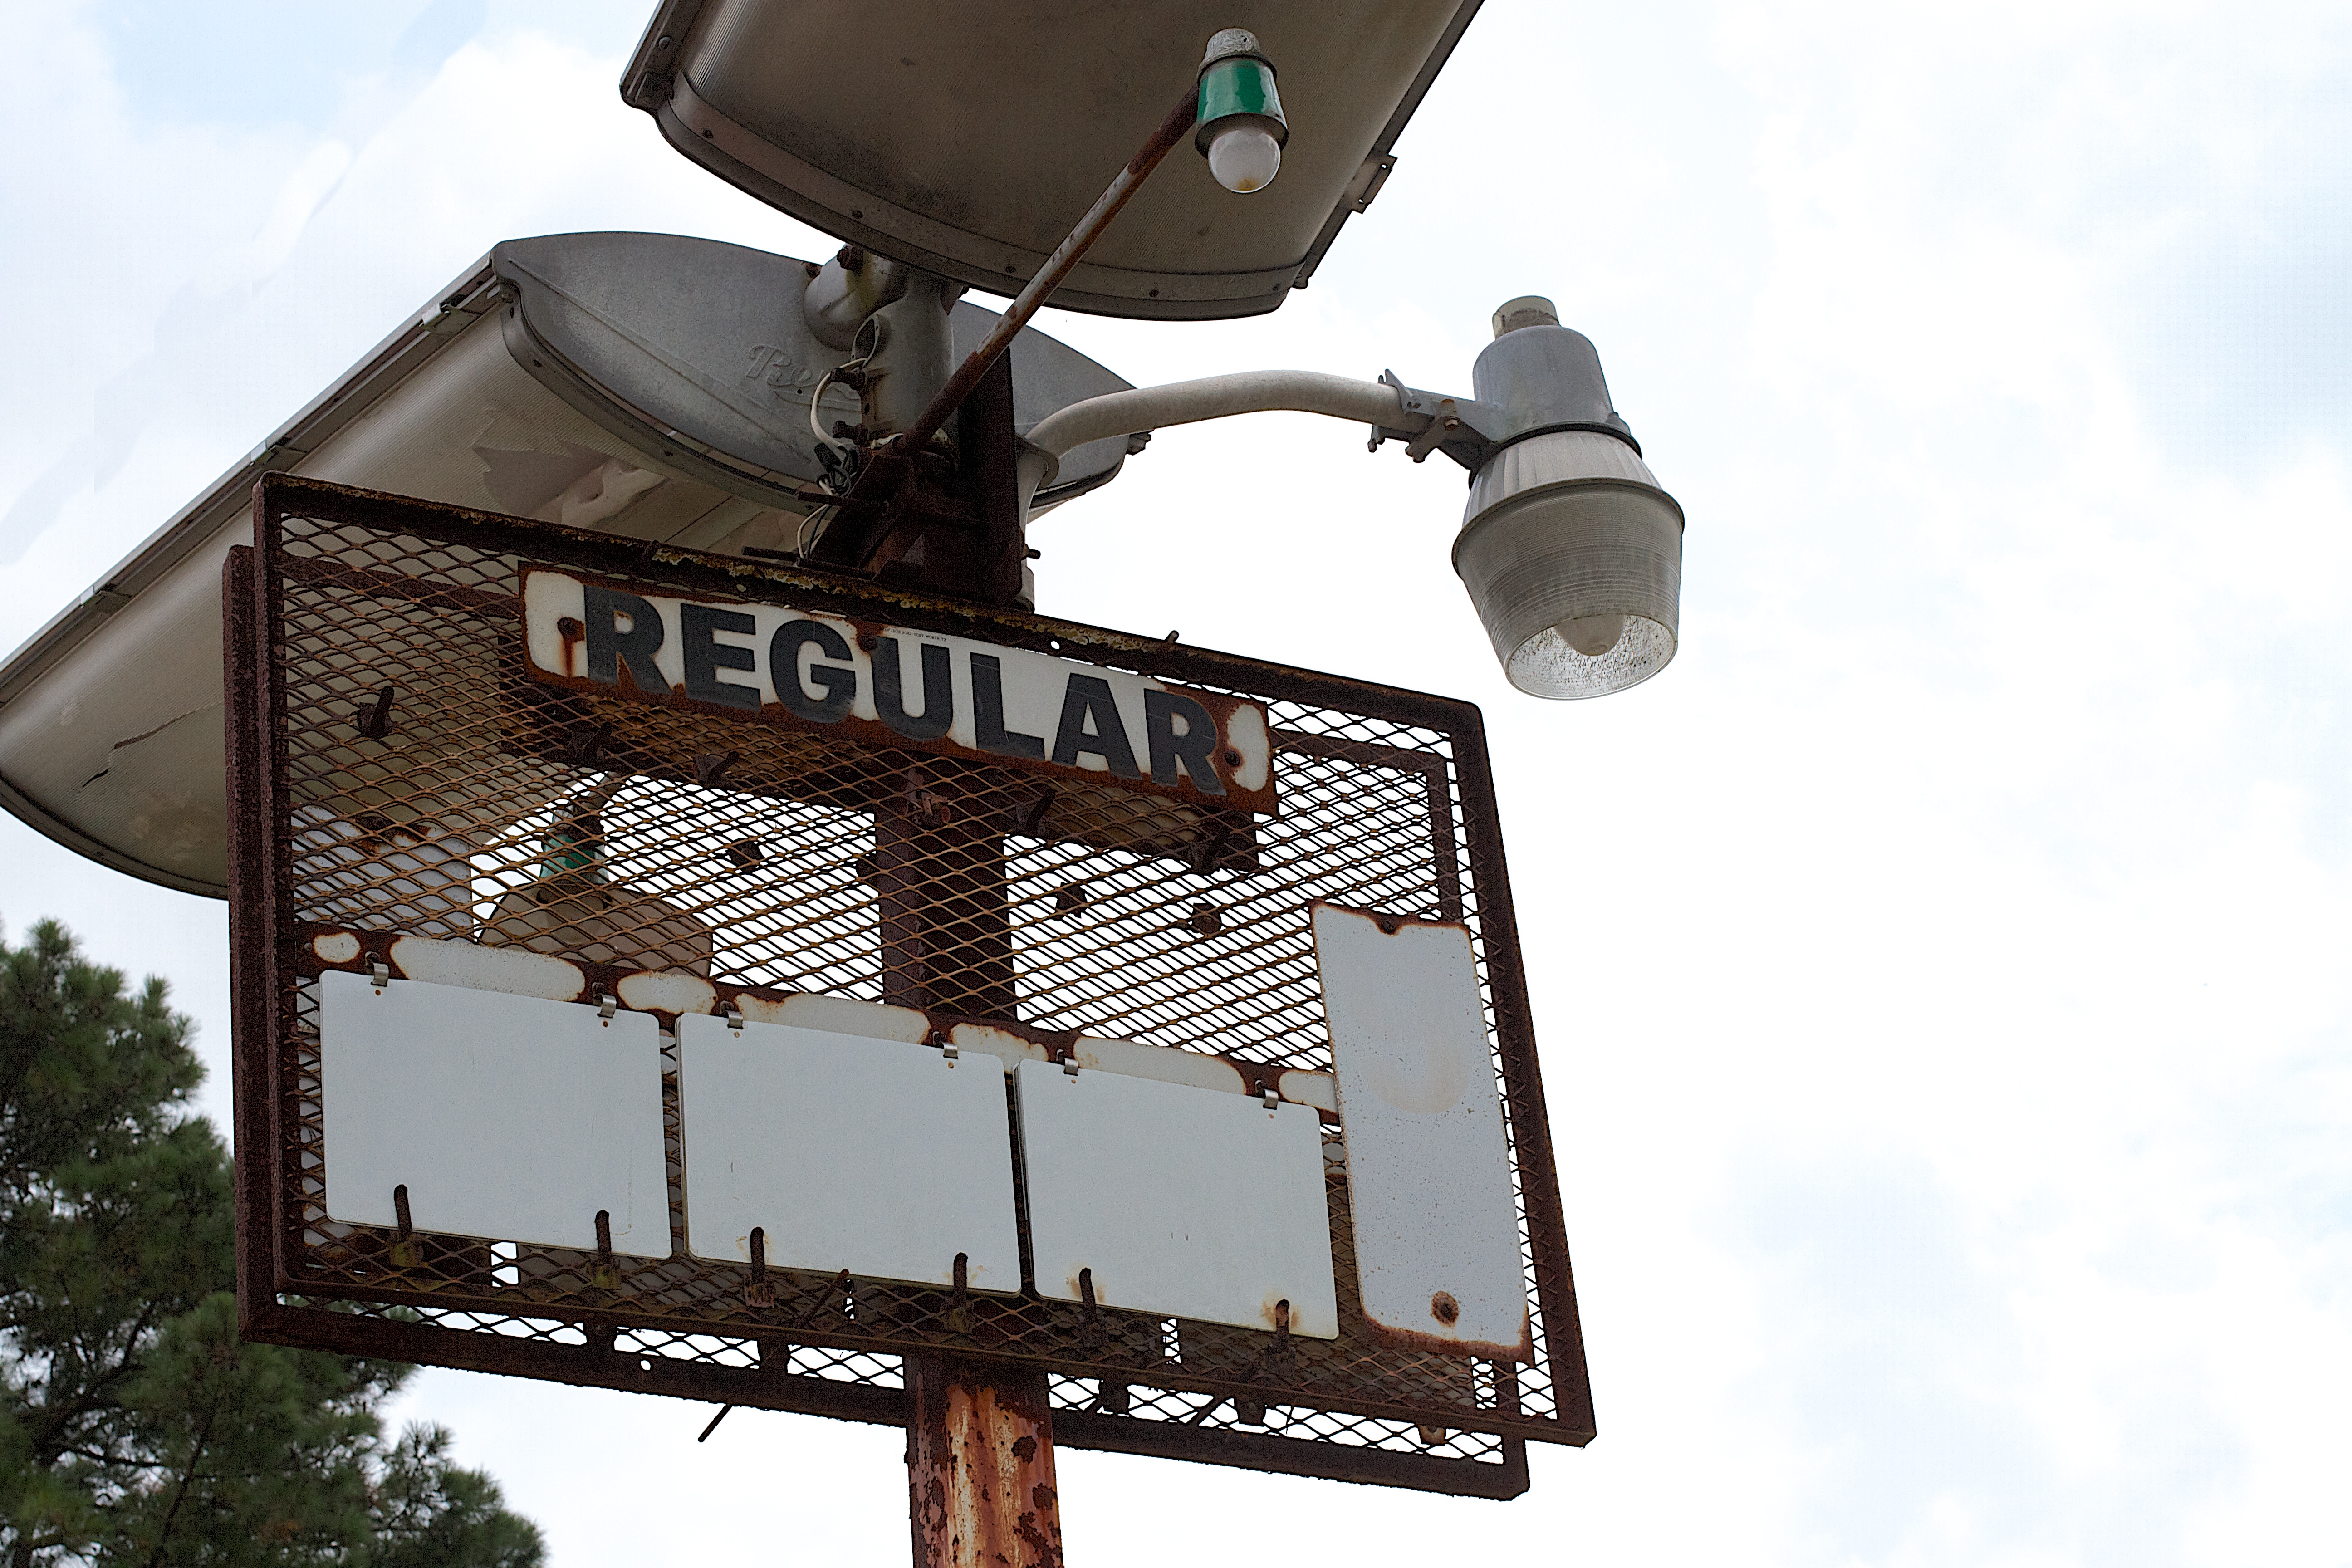
tower, street light, lighting, traffic light, light fixture